Wierzbno, Warsaw

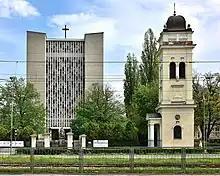
The Church of Saint Michael the Archangel, located in Wierzbno, at 95 Puławska Street, in 2018.

Wierzbno mostly consists of a residential area. The eastern portion of the neighbourhood, contained mostly between Independence Avenue and Puławska Street, consists mostly of low-rise buildings of villas and single-family detached homes. In the area around Puławska Street are also located tenements. Between Puławska Street, Bielawska Street, Żywnego Street, and the peaks of Warsaw Escarpment, is located the residential neighbourhood of Skarpa Puławska consisting of eight 13-storey multifamily residential large panel system-buildings.